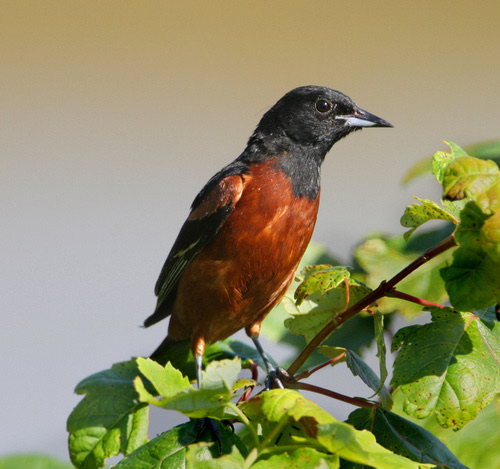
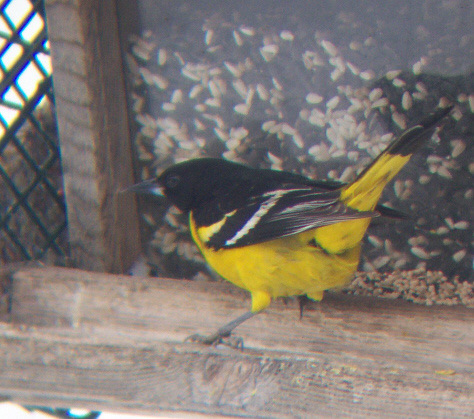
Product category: misc
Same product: yes